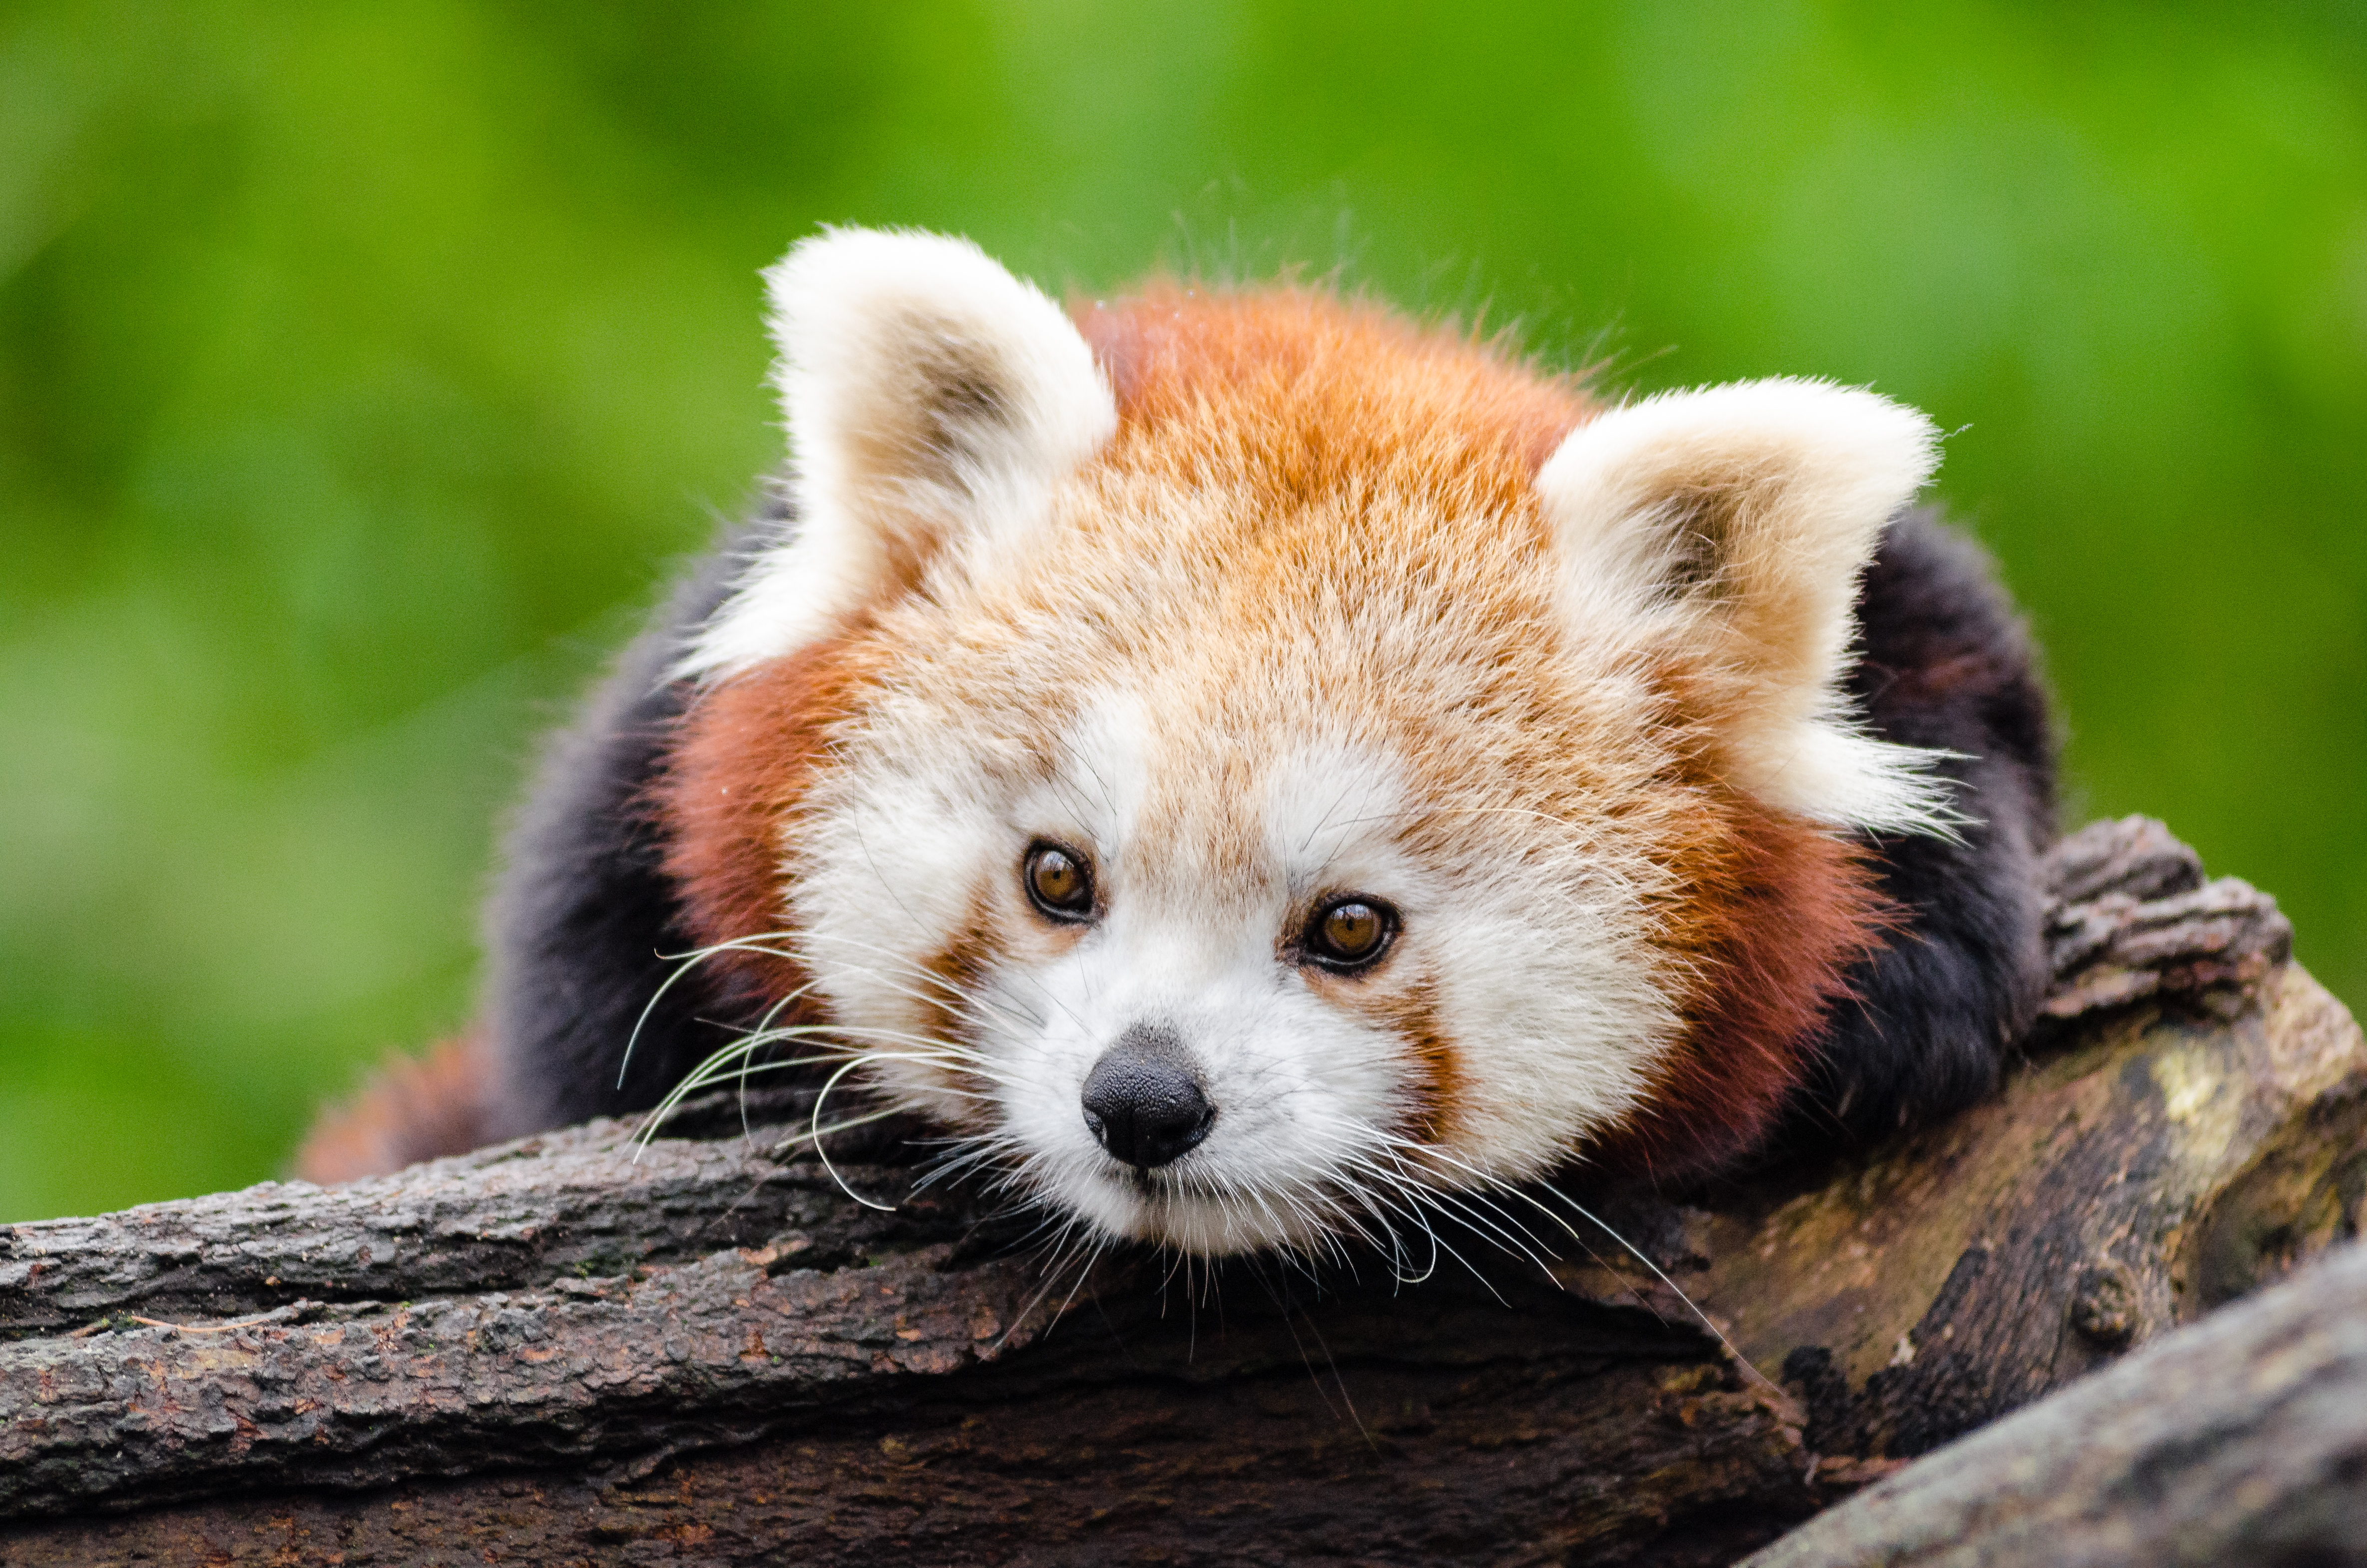
tree, nature, cold, winter, bokeh, vintage, sweet, feet, animal, cute, female, wildlife, zoo, fur, orange, young, green, high, red, foot, mammal, nikon, fauna, red panda, panda, 2015, face, nose, whiskers, paw, tail, animals, ears, endangered, vertebrate, germany, deutschland, natur, paws, tier, iso, ss, fell, grn, gesicht, baum, adorable, bamboo, d7000, roter, kleiner, niedlich, sues, suess, species, bedrohte, tierart, tierpark, weiblich, jungtier, jung, ohren, schwanz, nase, bedroht, ailurus, fulgens, mozilla, firefox, wochenende, weekend, kalt